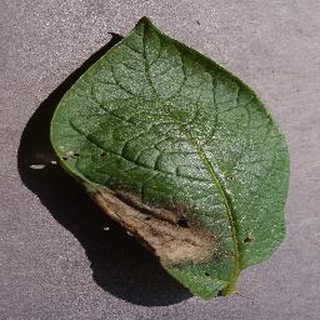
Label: potato_late_blight